John T. and Margaret Nichols House

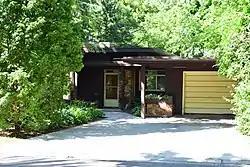
John T. and Margaret Nichols House

The John T. and Margaret Nichols House is located in Allouez, Wisconsin.